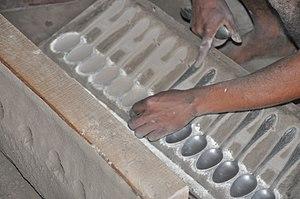
entre Tananarive et Antsirabe
Ambatolampy est une commune urbaine malgache, située dans la partie sud-est de la région de Vakinankaratra.